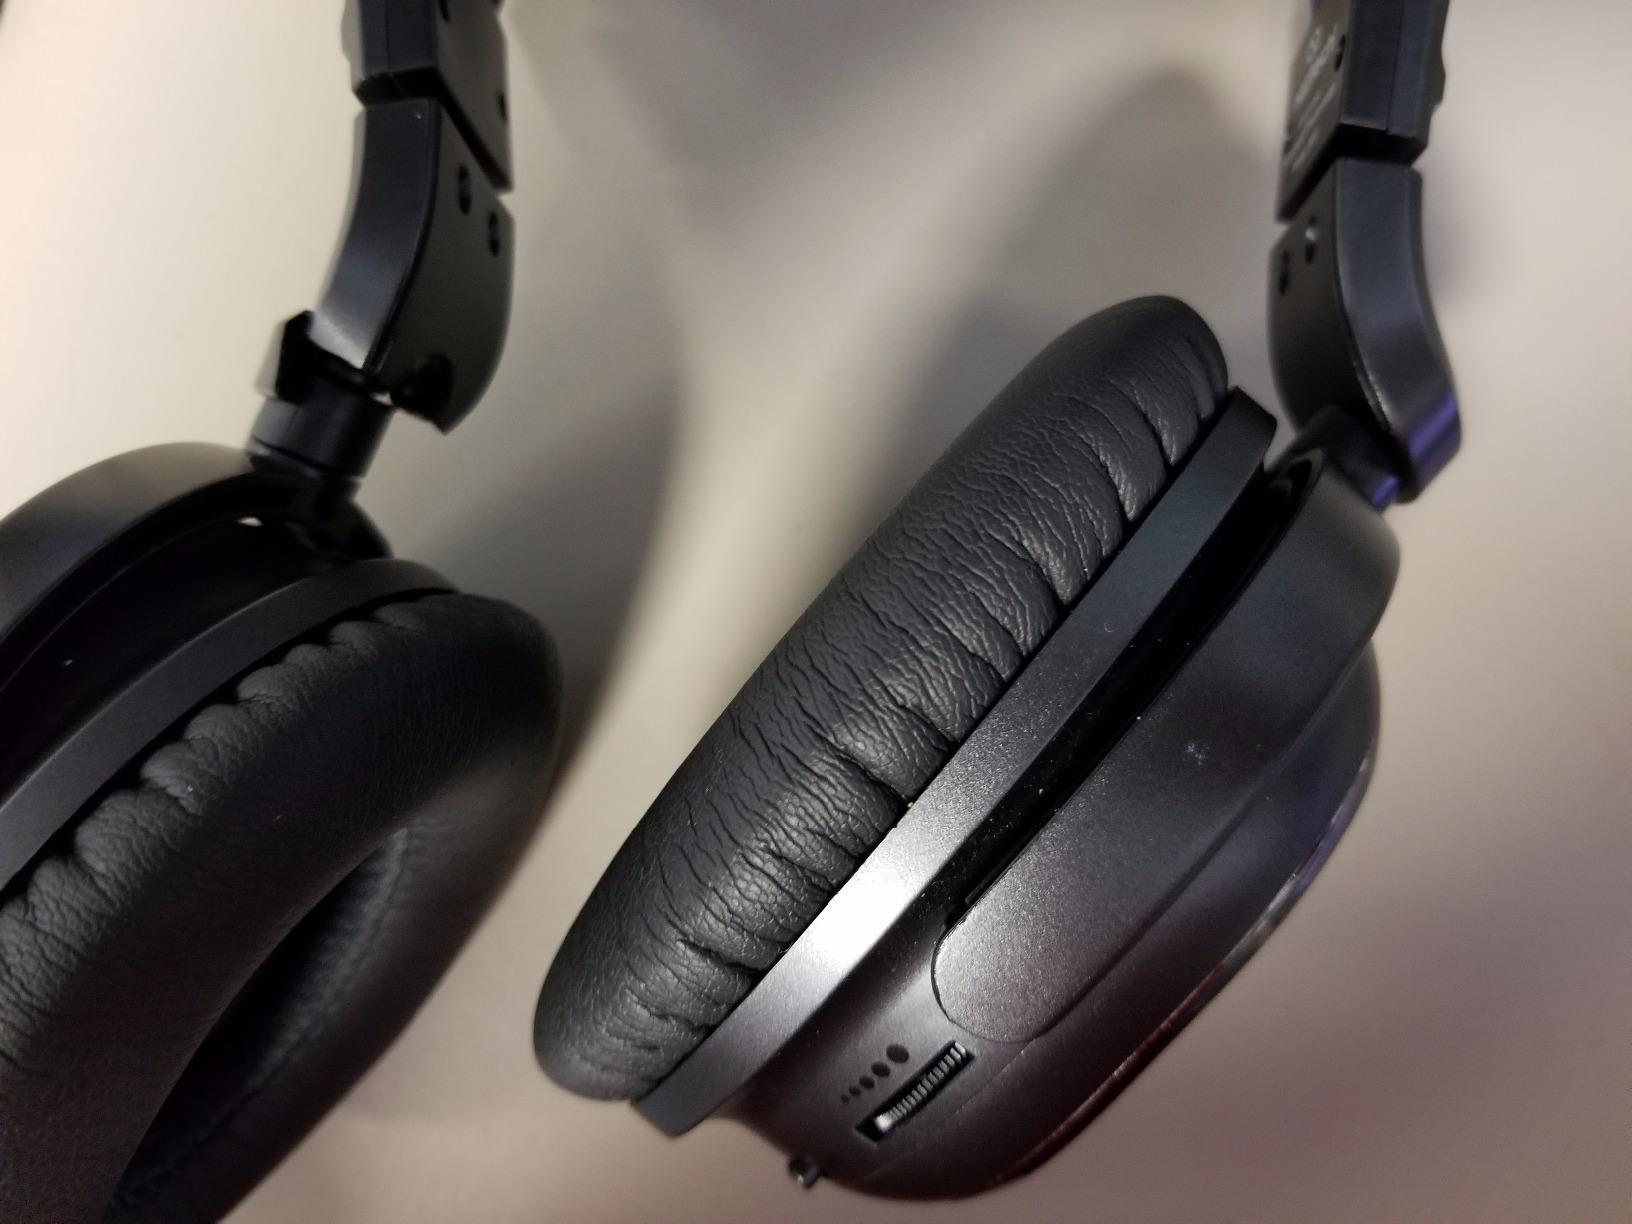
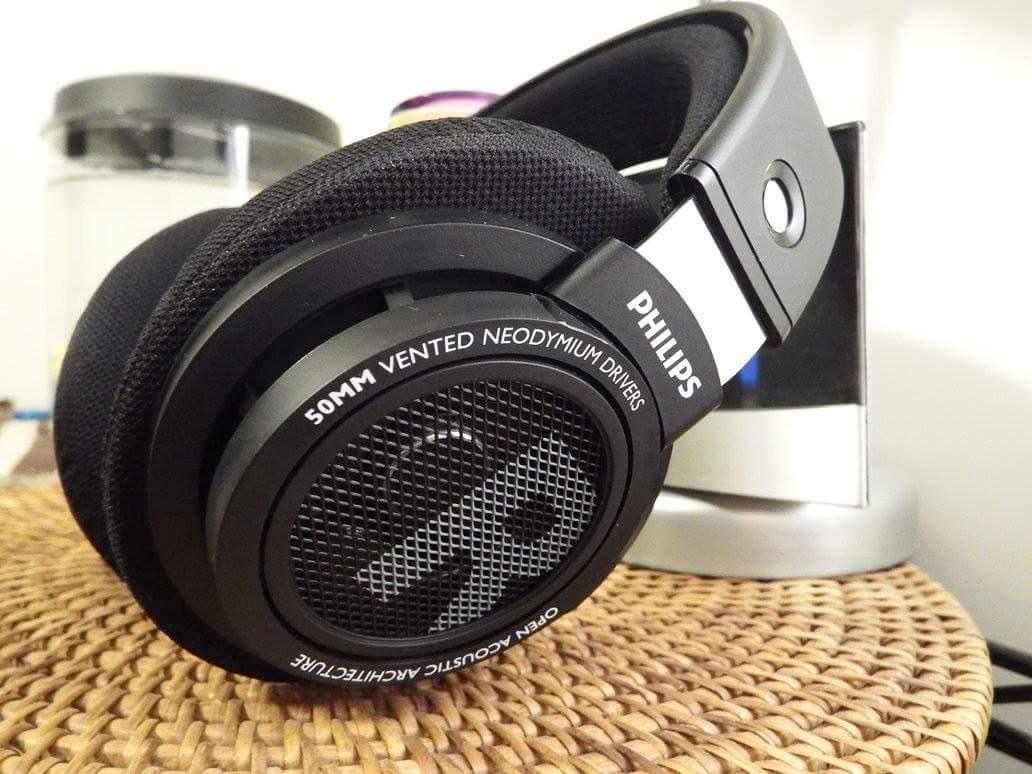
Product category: headphones
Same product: no